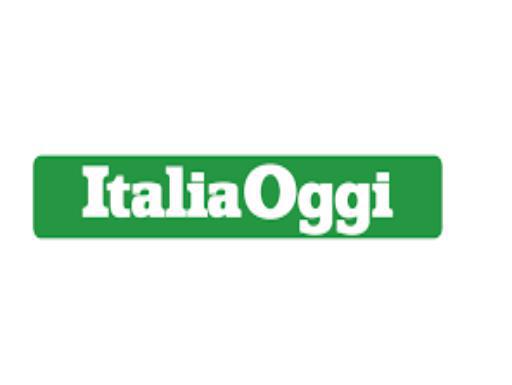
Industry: Leisure